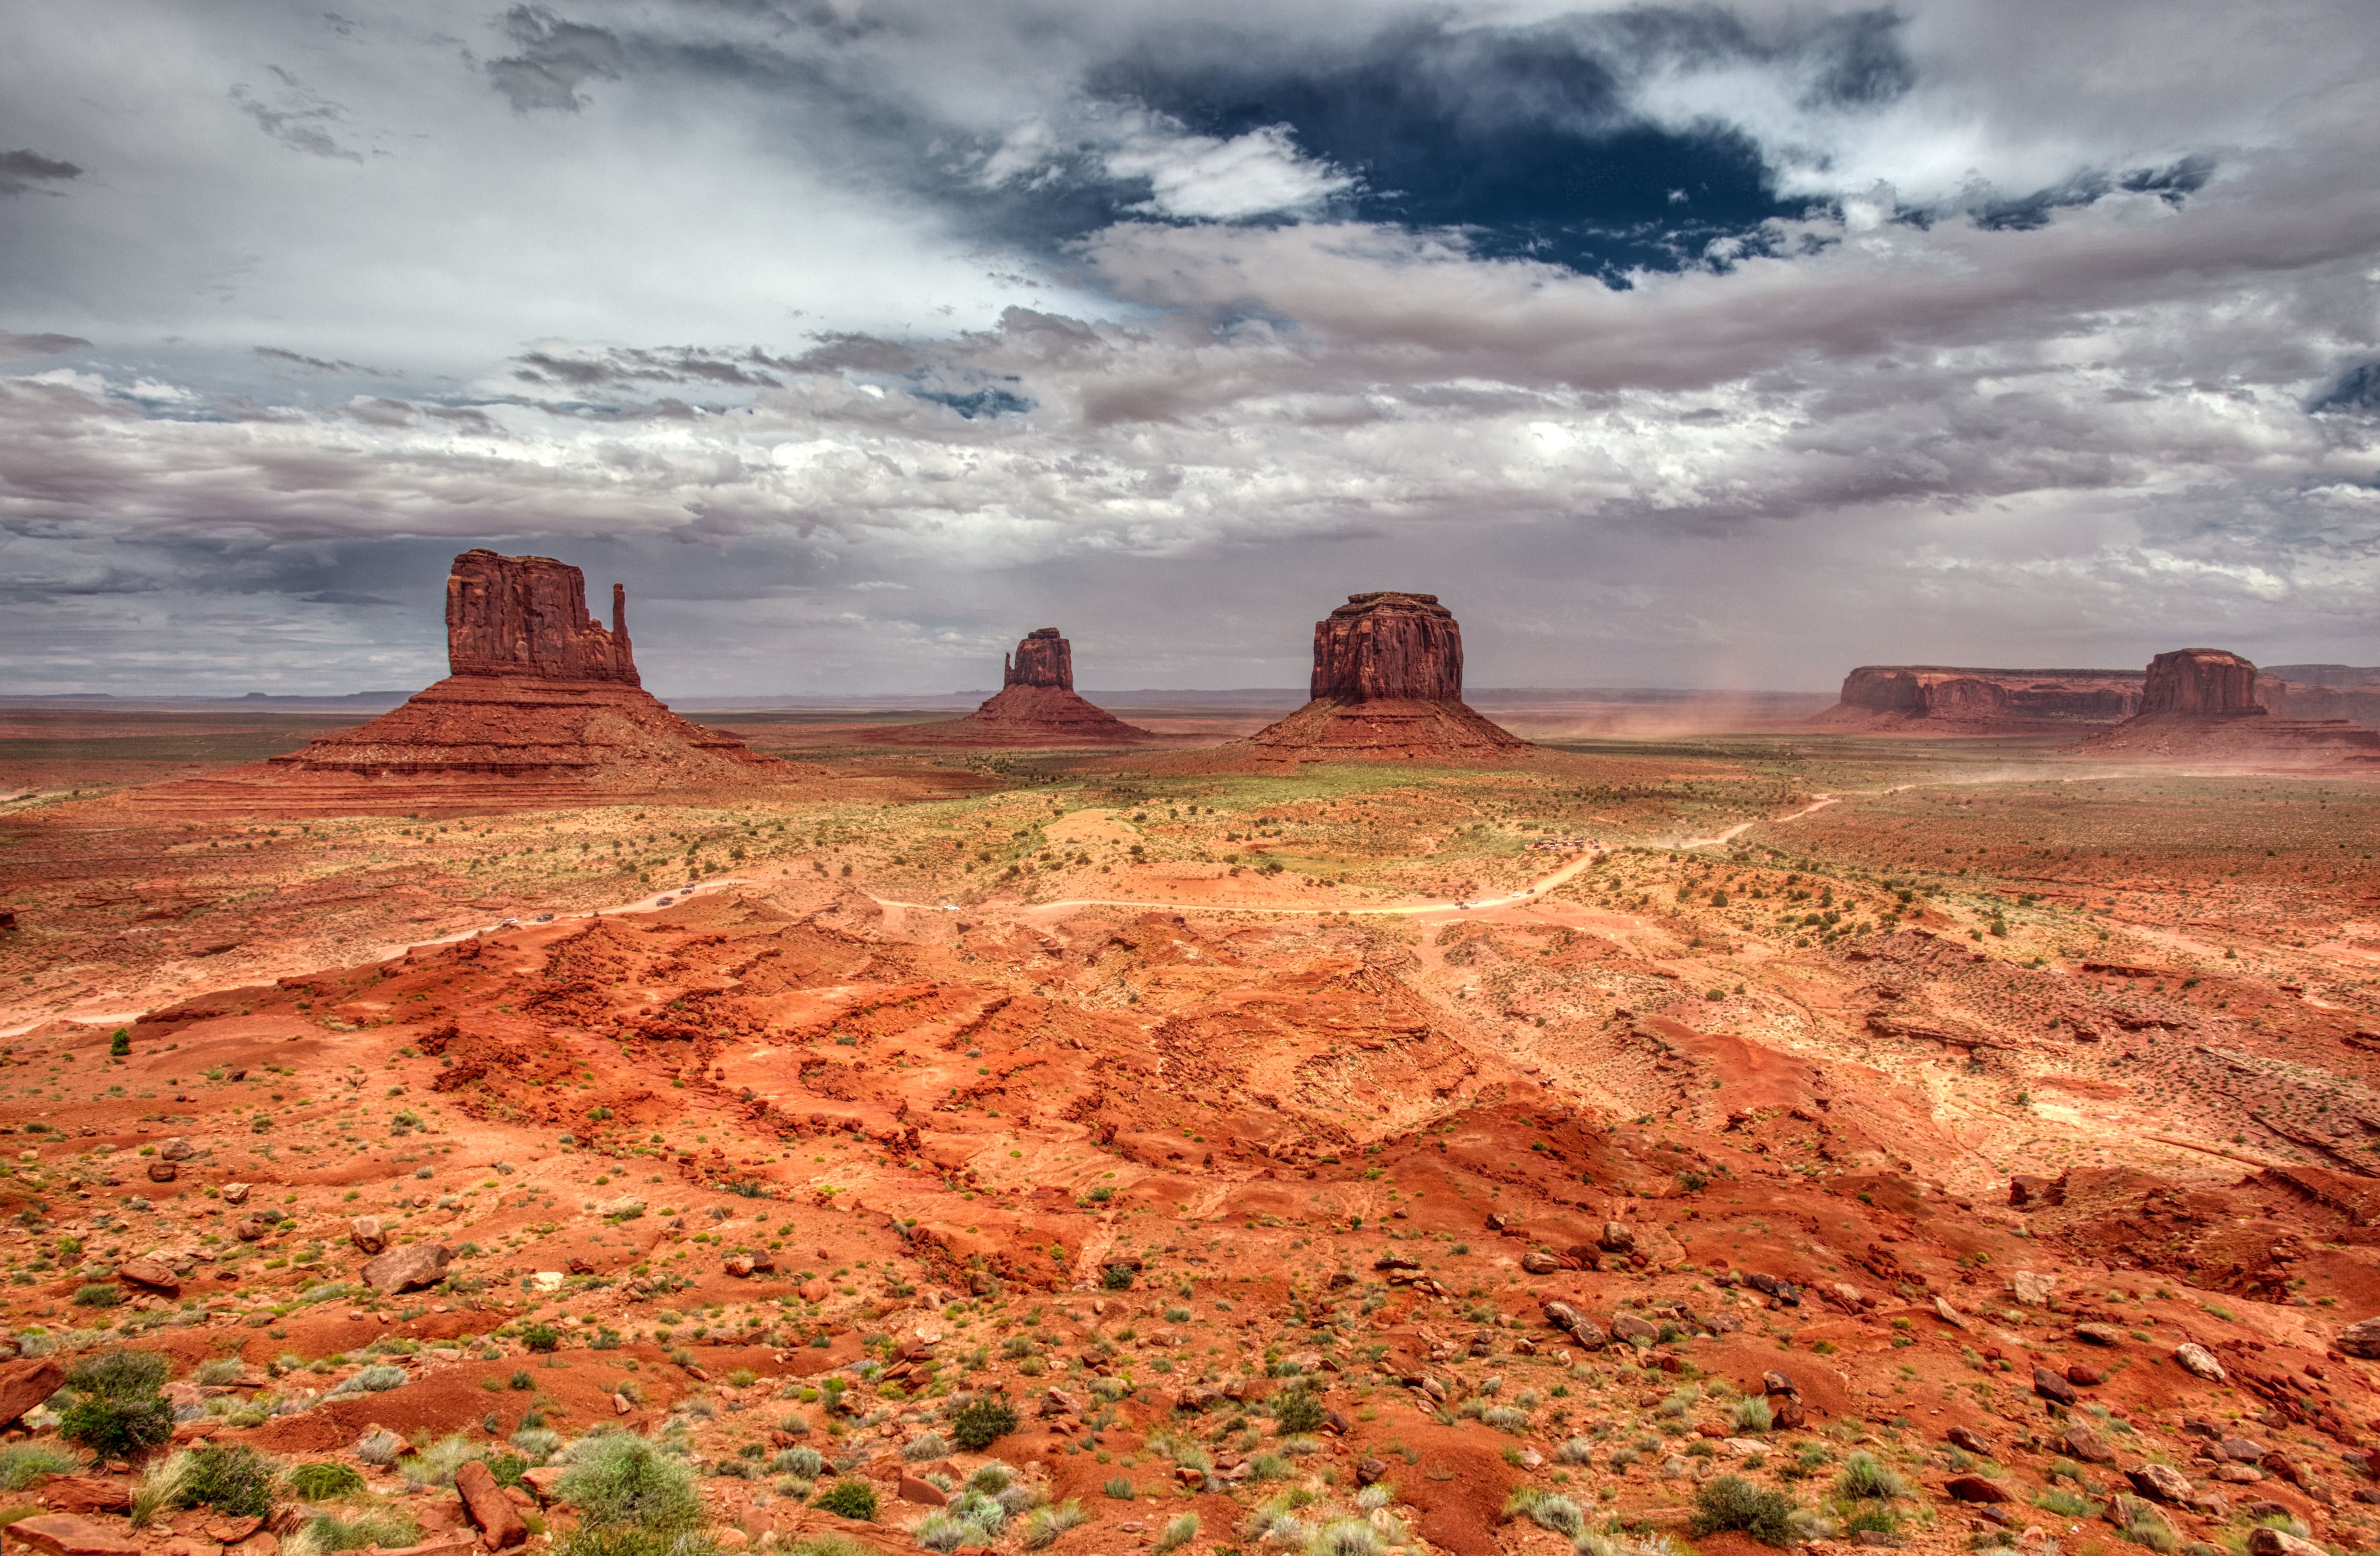
Sandstones in the desert
The photo shows a vast golden yellow desert with multiple sandstones under a cloudy sky. Each sandstone takes on its unique geometric shape.
This photograph was taken from a slightly low angle to show a wide golden yellow desert with multiple sandstone formations, each with a unique shape. The whole scene is under a blue cloudy sky with the natural sunlight. The cloudy sky with the yellow color of sand enhances the contrast of the photo.
Labels: Landmark, Monument Valley, Plant, Sky, Sandstone, Desert
Camera: Canon Canon EOS 5D Mark II
Lens: Canon EF 17-40mm f/4L USM, Canon EF 17-40mm f/4L
Aperture: F9
Exposure: 1/640 sec
ISO: 100
Focal length: 17.0 mm